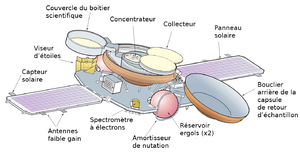
Schéma de la sonde spatiale Genesis de la NASA. Légendes en francais.
Genesis est une sonde spatiale développée par l'agence spatiale américaine, la NASA, dont l'objectif était de rapporter sur Terre des particules du vent solaire, flux d'ions et électrons énergétiques produit par le Soleil. La finalité de la mission était d'analyser en laboratoire les ions pour déterminer la composition du Soleil en éléments chimiques et la proportion des différents isotopes. Genesis est la cinquième mission du programme Discovery qui rassemble des missions spatiales d'exploration scientifique du système solaire de faible coût.